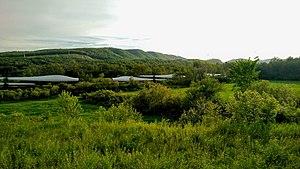
Un convoi de pièces d'éoliennes sur le chemin de fer de la Gaspésie près de Nouvelle
Nouvelle est une municipalité du Québec, chef-lieu de la MRC d'Avignon en Gaspésie–Îles-de-la-Madeleine. Elle est à l'embouchure de la rivière Nouvelle, sur la rive nord de la baie des Chaleurs.
La Société de chemin de fer de la Gaspésie est un transporteur ferroviaire régional public québécois responsable de l'entretien et de l'opération du Chemin de fer de la Gaspésie, propriété de Transports Québec, entre Matapédia et Gaspé.